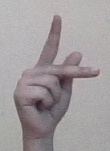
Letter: dha